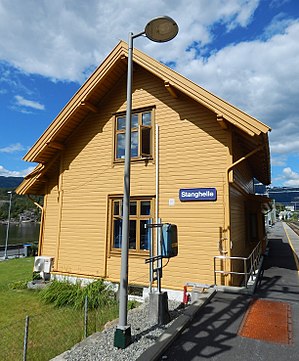
Stanghelle Station
Stanghelle Station er en jernbanestation på Bergensbanen, der ligger ved byområdet Stanghelle i Vaksdal kommune i Norge. Den består af krydsningsspor, sidespor, to perroner med læskure, en mindre parkeringsplads og en tidligere stationsbygning i træ. Stationen ligger med udsigt over Veafjorden.